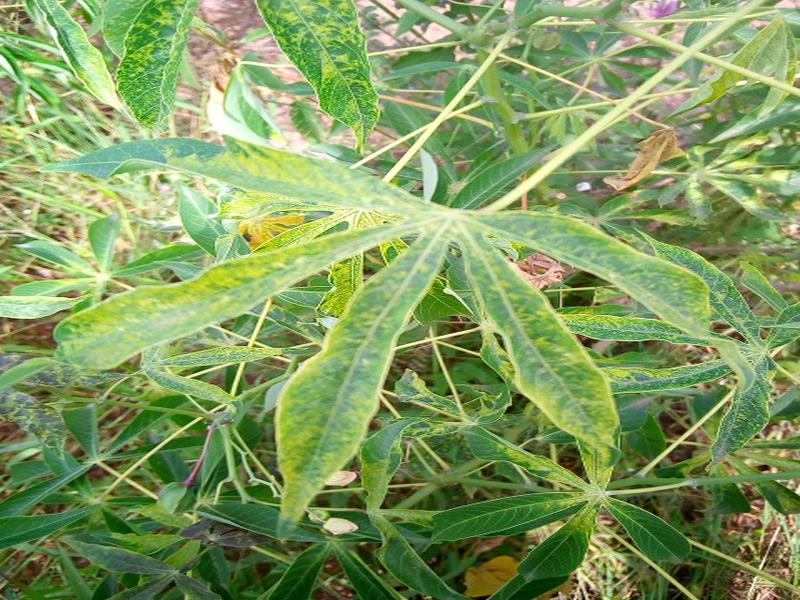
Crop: cassava
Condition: mosaic_disease